Abdullah Khan II

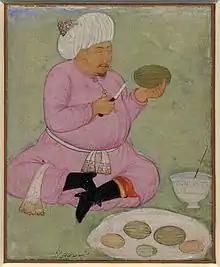
Abdullah Khan Uzbek II slicing melons. Created in Bukhara,

Abdullah Khan (Chagatai and ; 1533/4–1598), known as “Khan-i Buzurg” (خان بزرگ) “The Great Khan” "The Old Khan", was an Uzbek ruler of the Khanate of Bukhara (1500–1785). He was the last uncontested Shaybanid Khan of Bukhara from 1583 until his death.